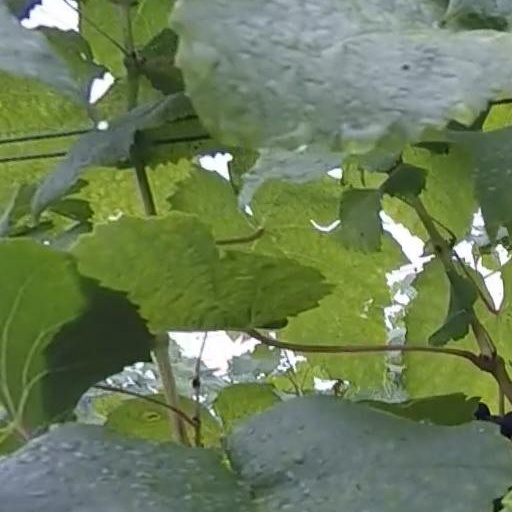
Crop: grape